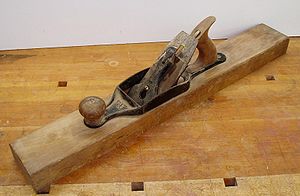
Høvl / Specielle høvle
Stanley-rubank. Nærmest en jernhøvl med træhus.
En høvl er et spåntagende håndværktøj til bearbejdning af træ. Der findes også høvle til metal, fx orgelbyggerens blyhøvl eller dennes messinghøvl, der begge er beregnet til metalhøvling.